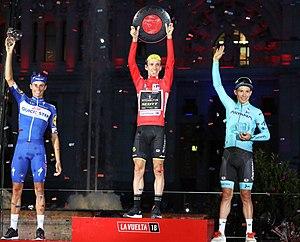
Le Tour d'Espagne est une compétition cycliste par étapes masculine qui traverse l'Espagne avec des incursions occasionnelles dans les pays voisins. Inspirée par le succès du Tour de France et du Tour d'Italie, et par l'augmentation des ventes des journaux à leur origine, Juan Pujol, directeur du journal Informaciones organise la première Vuelta a España en 1935. Elle est ensuite disputée annuellement et sans discontinuité depuis 1955. Entre 1937 et 1944, la course n'est disputée que deux fois, en 1941 et 1942, à cause de la Guerre d'Espagne et de la Seconde Guerre mondiale. Au fil des années, le Tour d'Espagne gagne en importance et en popularité. La participation s'élargit, on passe d'un peloton principalement espagnol les premières années, à des éditions comptant une quarantaine de nationalités. Il est actuellement organisé par Unipublic. Amaury Sport Organisation, organisateur du Tour de France, a depuis pris le contrôle d'Unipublic.
Enric Mas Nicolau est un coureur cycliste espagnol, né le 7 janvier 1995 à Artà. Il est membre de l'équipe Movistar. Il est annoncé comme un futur grand grimpeur par l'ancien coureur Alberto Contador, après avoir remporté le Tour de Savoie Mont-Blanc et terminé deuxième du Tour du Val d'Aoste en 2016. Il confirme les attentes en remportant une étape et en terminant deuxième du Tour d'Espagne 2018 à 23 ans.
L'équipe cycliste Mitchelton-Scott est une équipe cycliste australienne sur route, créée en 2012 et dotée du statut de UCI WorldTeam.
Le Tour d'Espagne 2018 est la 73ᵉ édition de cette course cycliste masculine sur route. Le départ est donné le 25 août à Malaga, et l'arrivée a lieu le 16 septembre à Madrid. Il s'agit du troisième et dernier grand tour de la saison et de la 31ᵉ épreuve de l’UCI World Tour 2018.